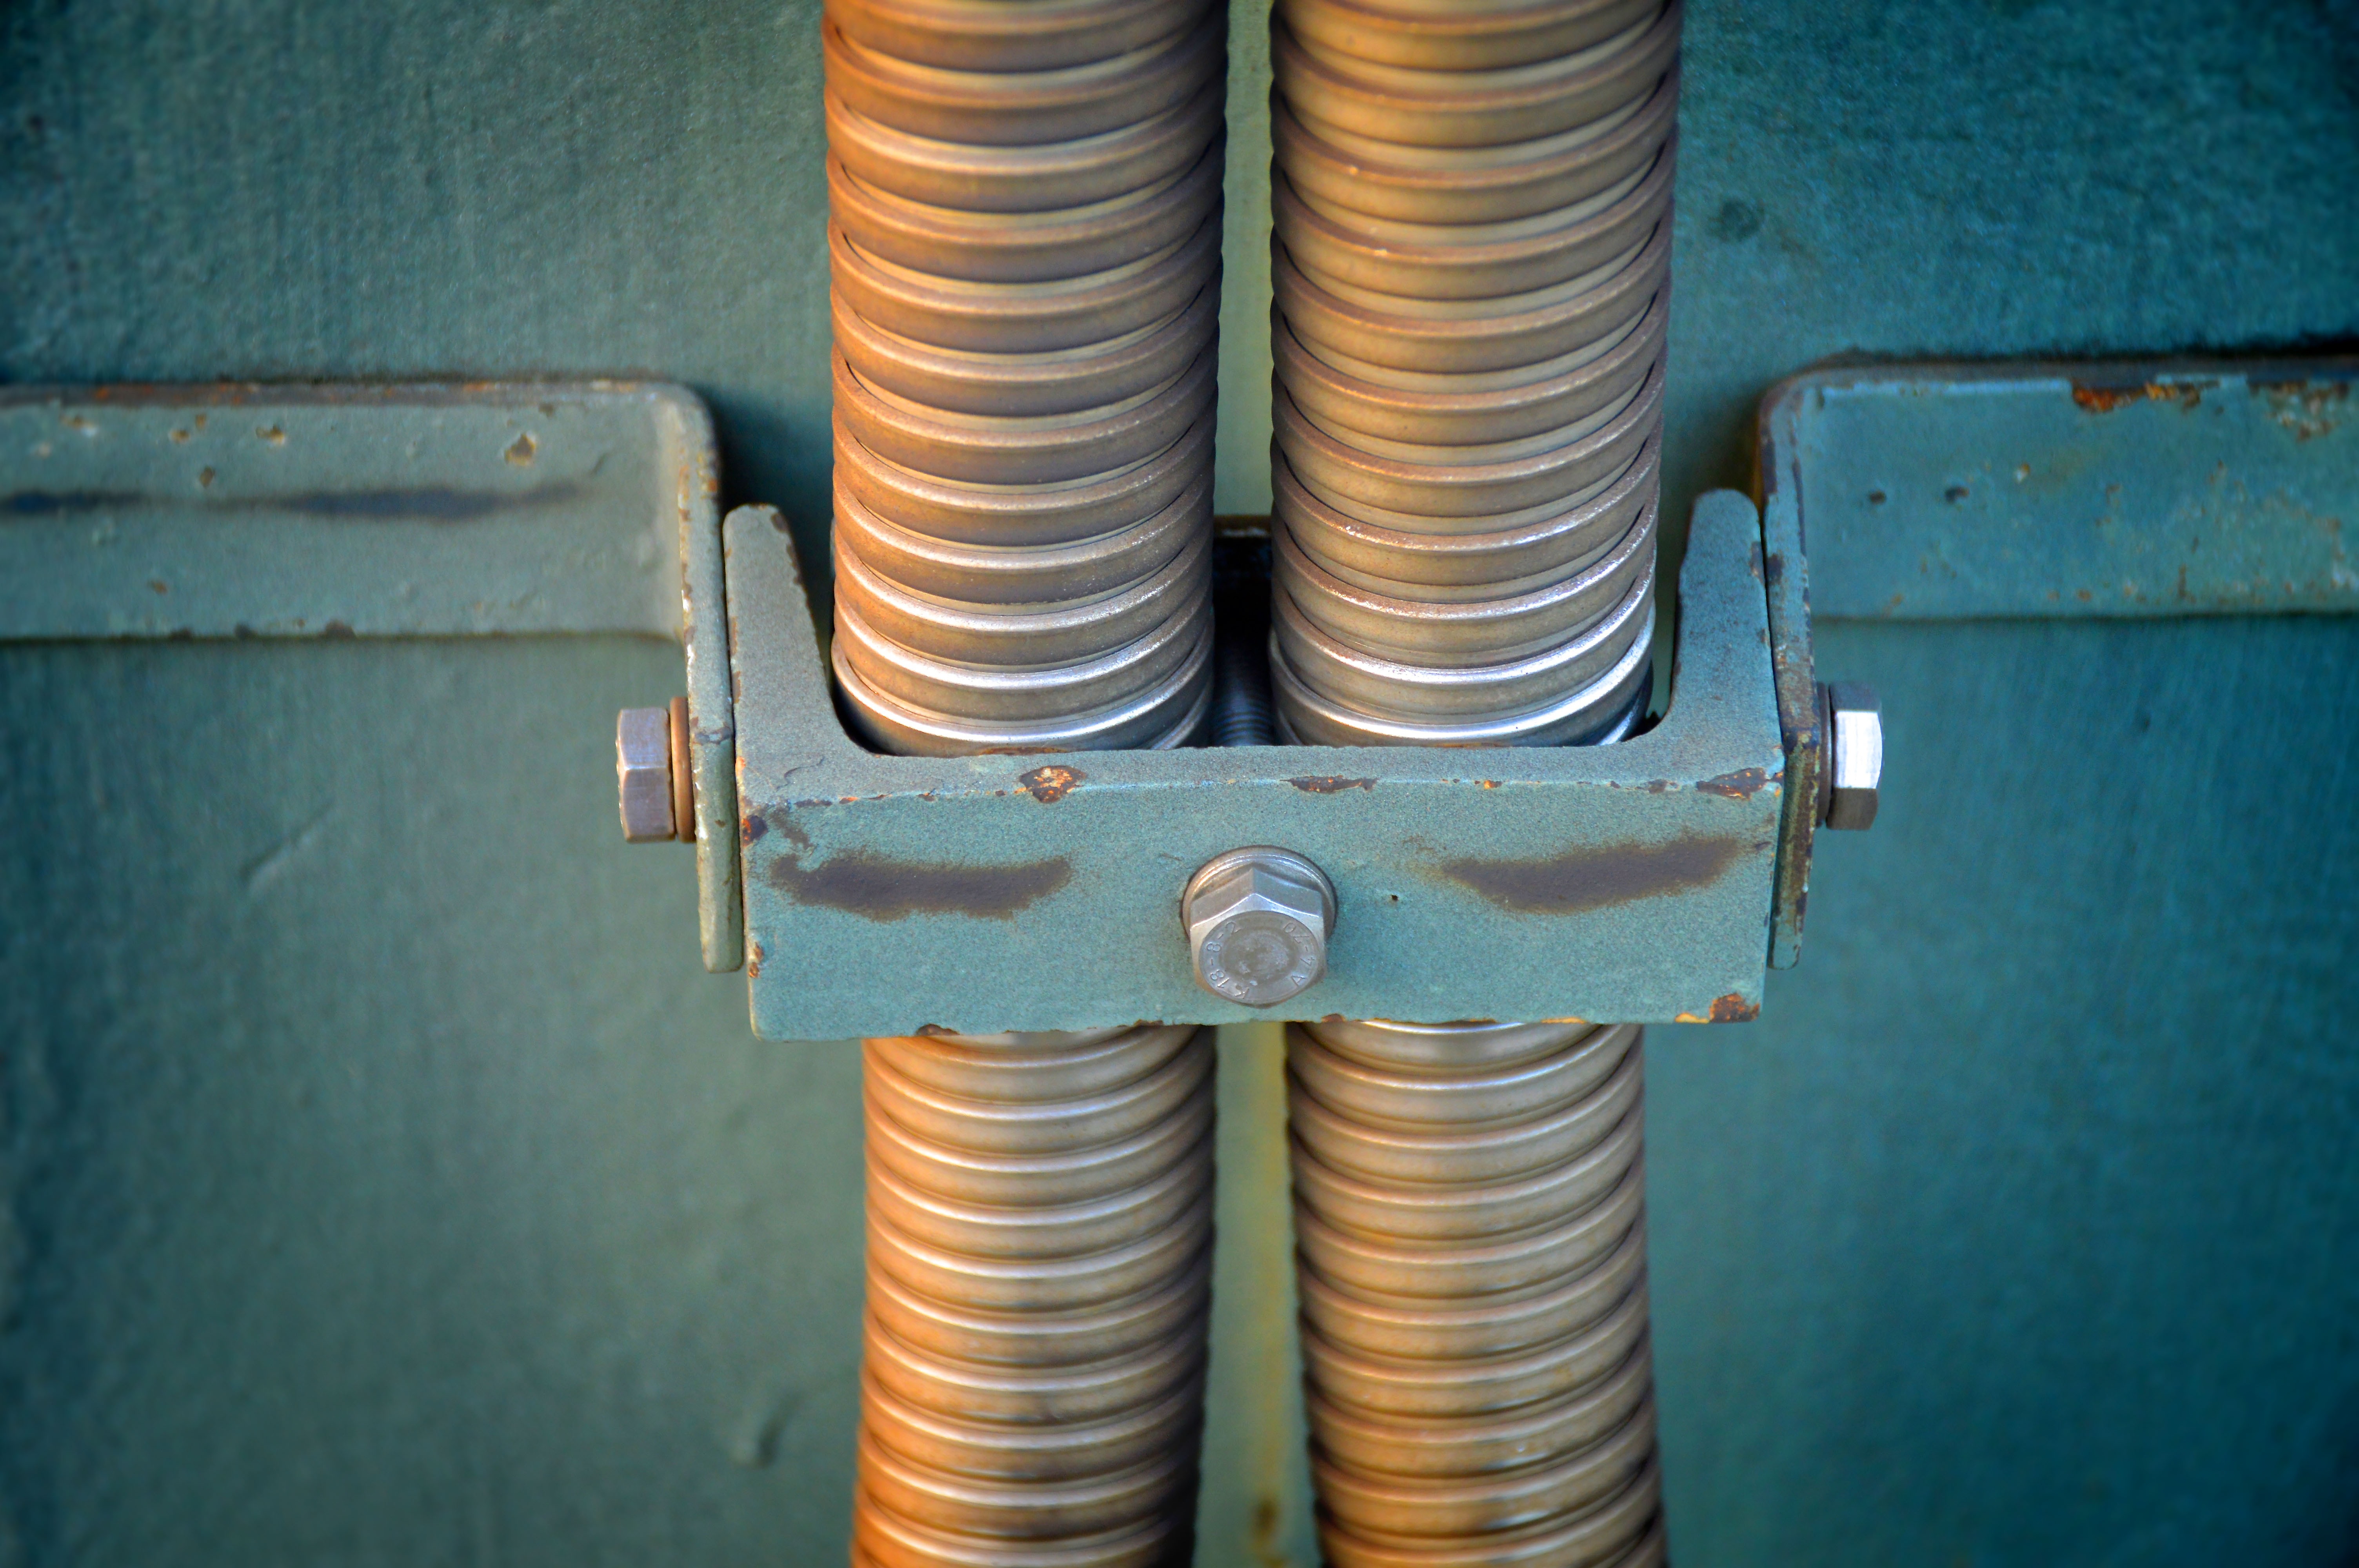
technology, texture, construction, line, power line, high voltage, background, risk, fixing, electrical wiring